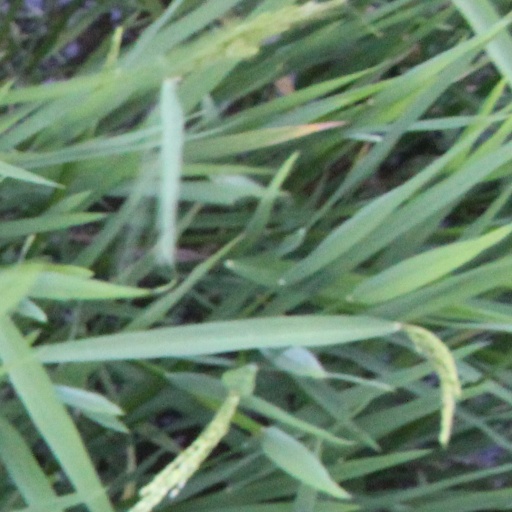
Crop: rice